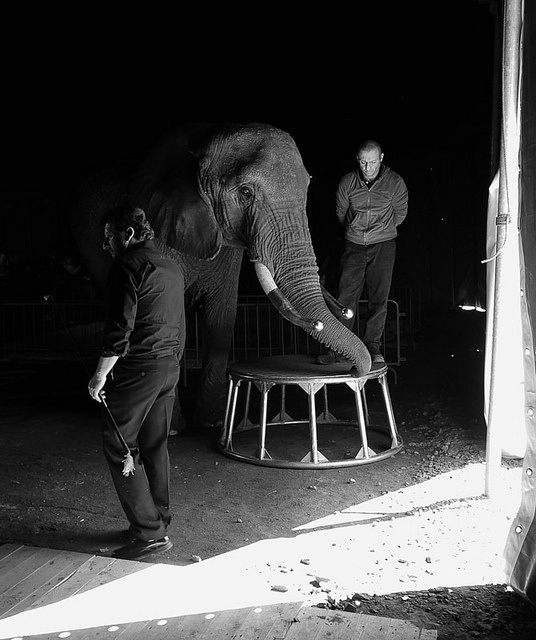
A elephant standing next to two men near a stand.
TWO MEN AND AN ELEPHANT WORKING ON THEIR ACT AT THE CIRCUS
An elephant and two trainers near the open door to a building.
The elephant is attempting to complete the difficult trick.
Men are training an elephant to get up on a stand.